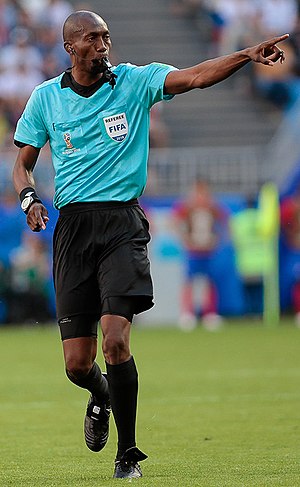
Malang Diedhiou
Malang Diedhiou
Malang Diedhiou er en senegalesisk fodbolddommer, der har virket som FIFA-dommer siden 2008. Han har bl.a. dømt kampe ved Africa Cup of Nations 2015, ved OL-fodboldturneringen i Brasilien 2016 og ved 2017 Africa Cup of Nations, ligesom han var videodommerassistent ved Confederations Cup 2017. Diedhiou var dommer ved VM for klubhold i 2017, og han er ligeledes med ved VM i Rusland 2018.